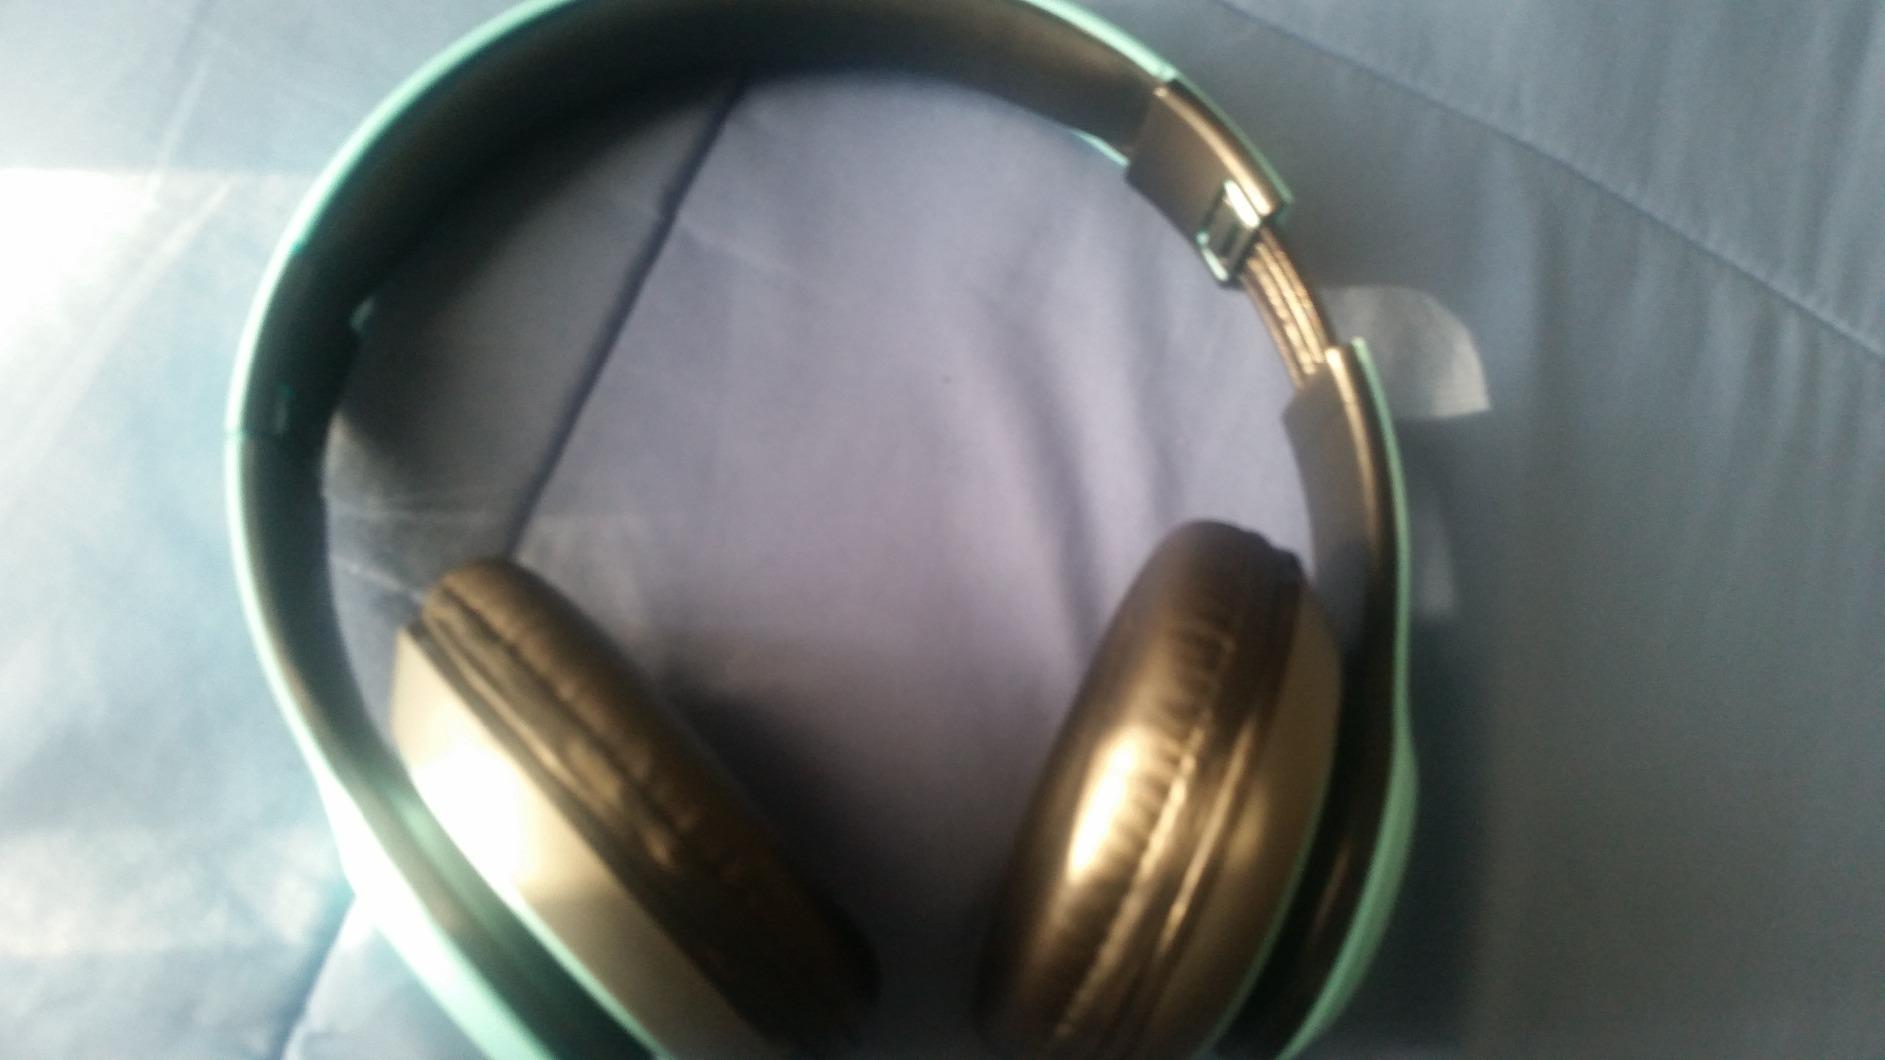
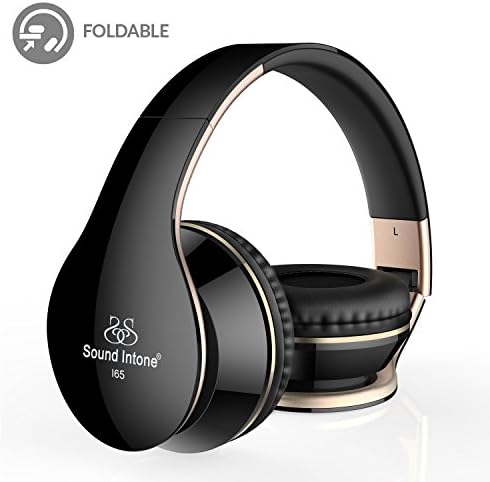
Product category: headphones
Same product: no